Charles, Duke of Guise

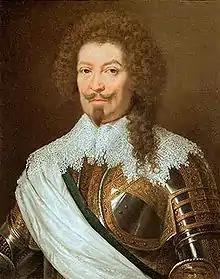
Portrait of Charles, Duke of Guise, by Justus Sustermans

Charles de Lorraine, 4th Duke of Guise and 3rd Prince of Joinville (20 August 1571 – 30 September 1640), was the son of Henry I, Duke of Guise and Catherine of Cleves, and succeeded his father as Duke of Guise in 1588. Initially part of the Catholic league, he pledged his support for Henry IV of France and was made Admiral of the Levant by Louis XIII of France. After siding with the Queen Mother, Marie de' Medici, against Cardinal Richelieu, he fled to Italy with his family where he died in 1640.